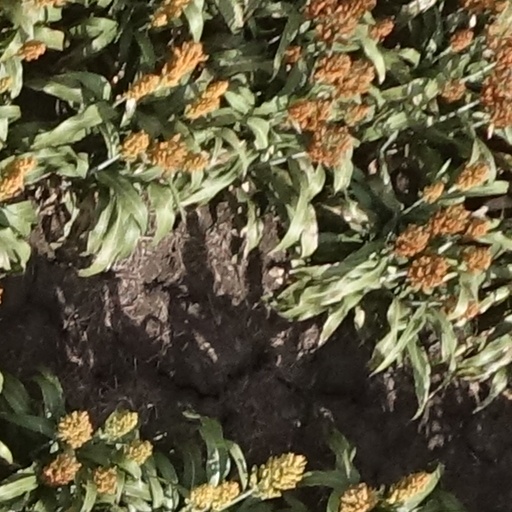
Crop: sorghum